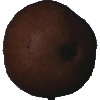
Label: pear_kaiser